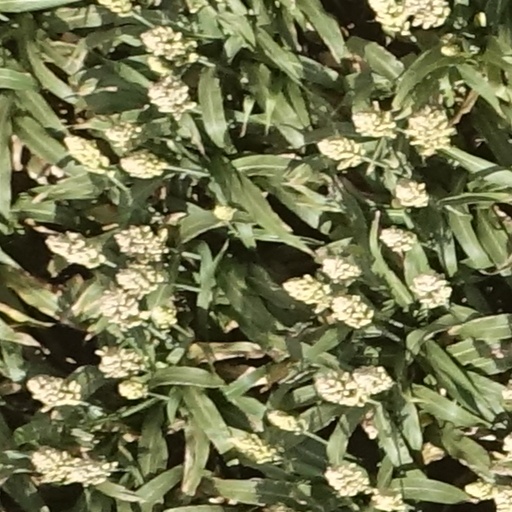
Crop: sorghum